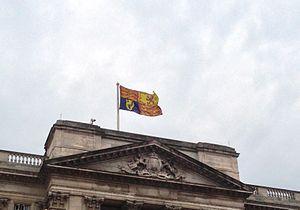
L'étendard royal du Royaume-Uni est le drapeau personnel de la reine Élisabeth II comme monarque du Royaume-Uni. Il en existe deux versions : une utilisée en Angleterre, au pays de Galles et en Irlande du Nord et une autre utilisée en Écosse.